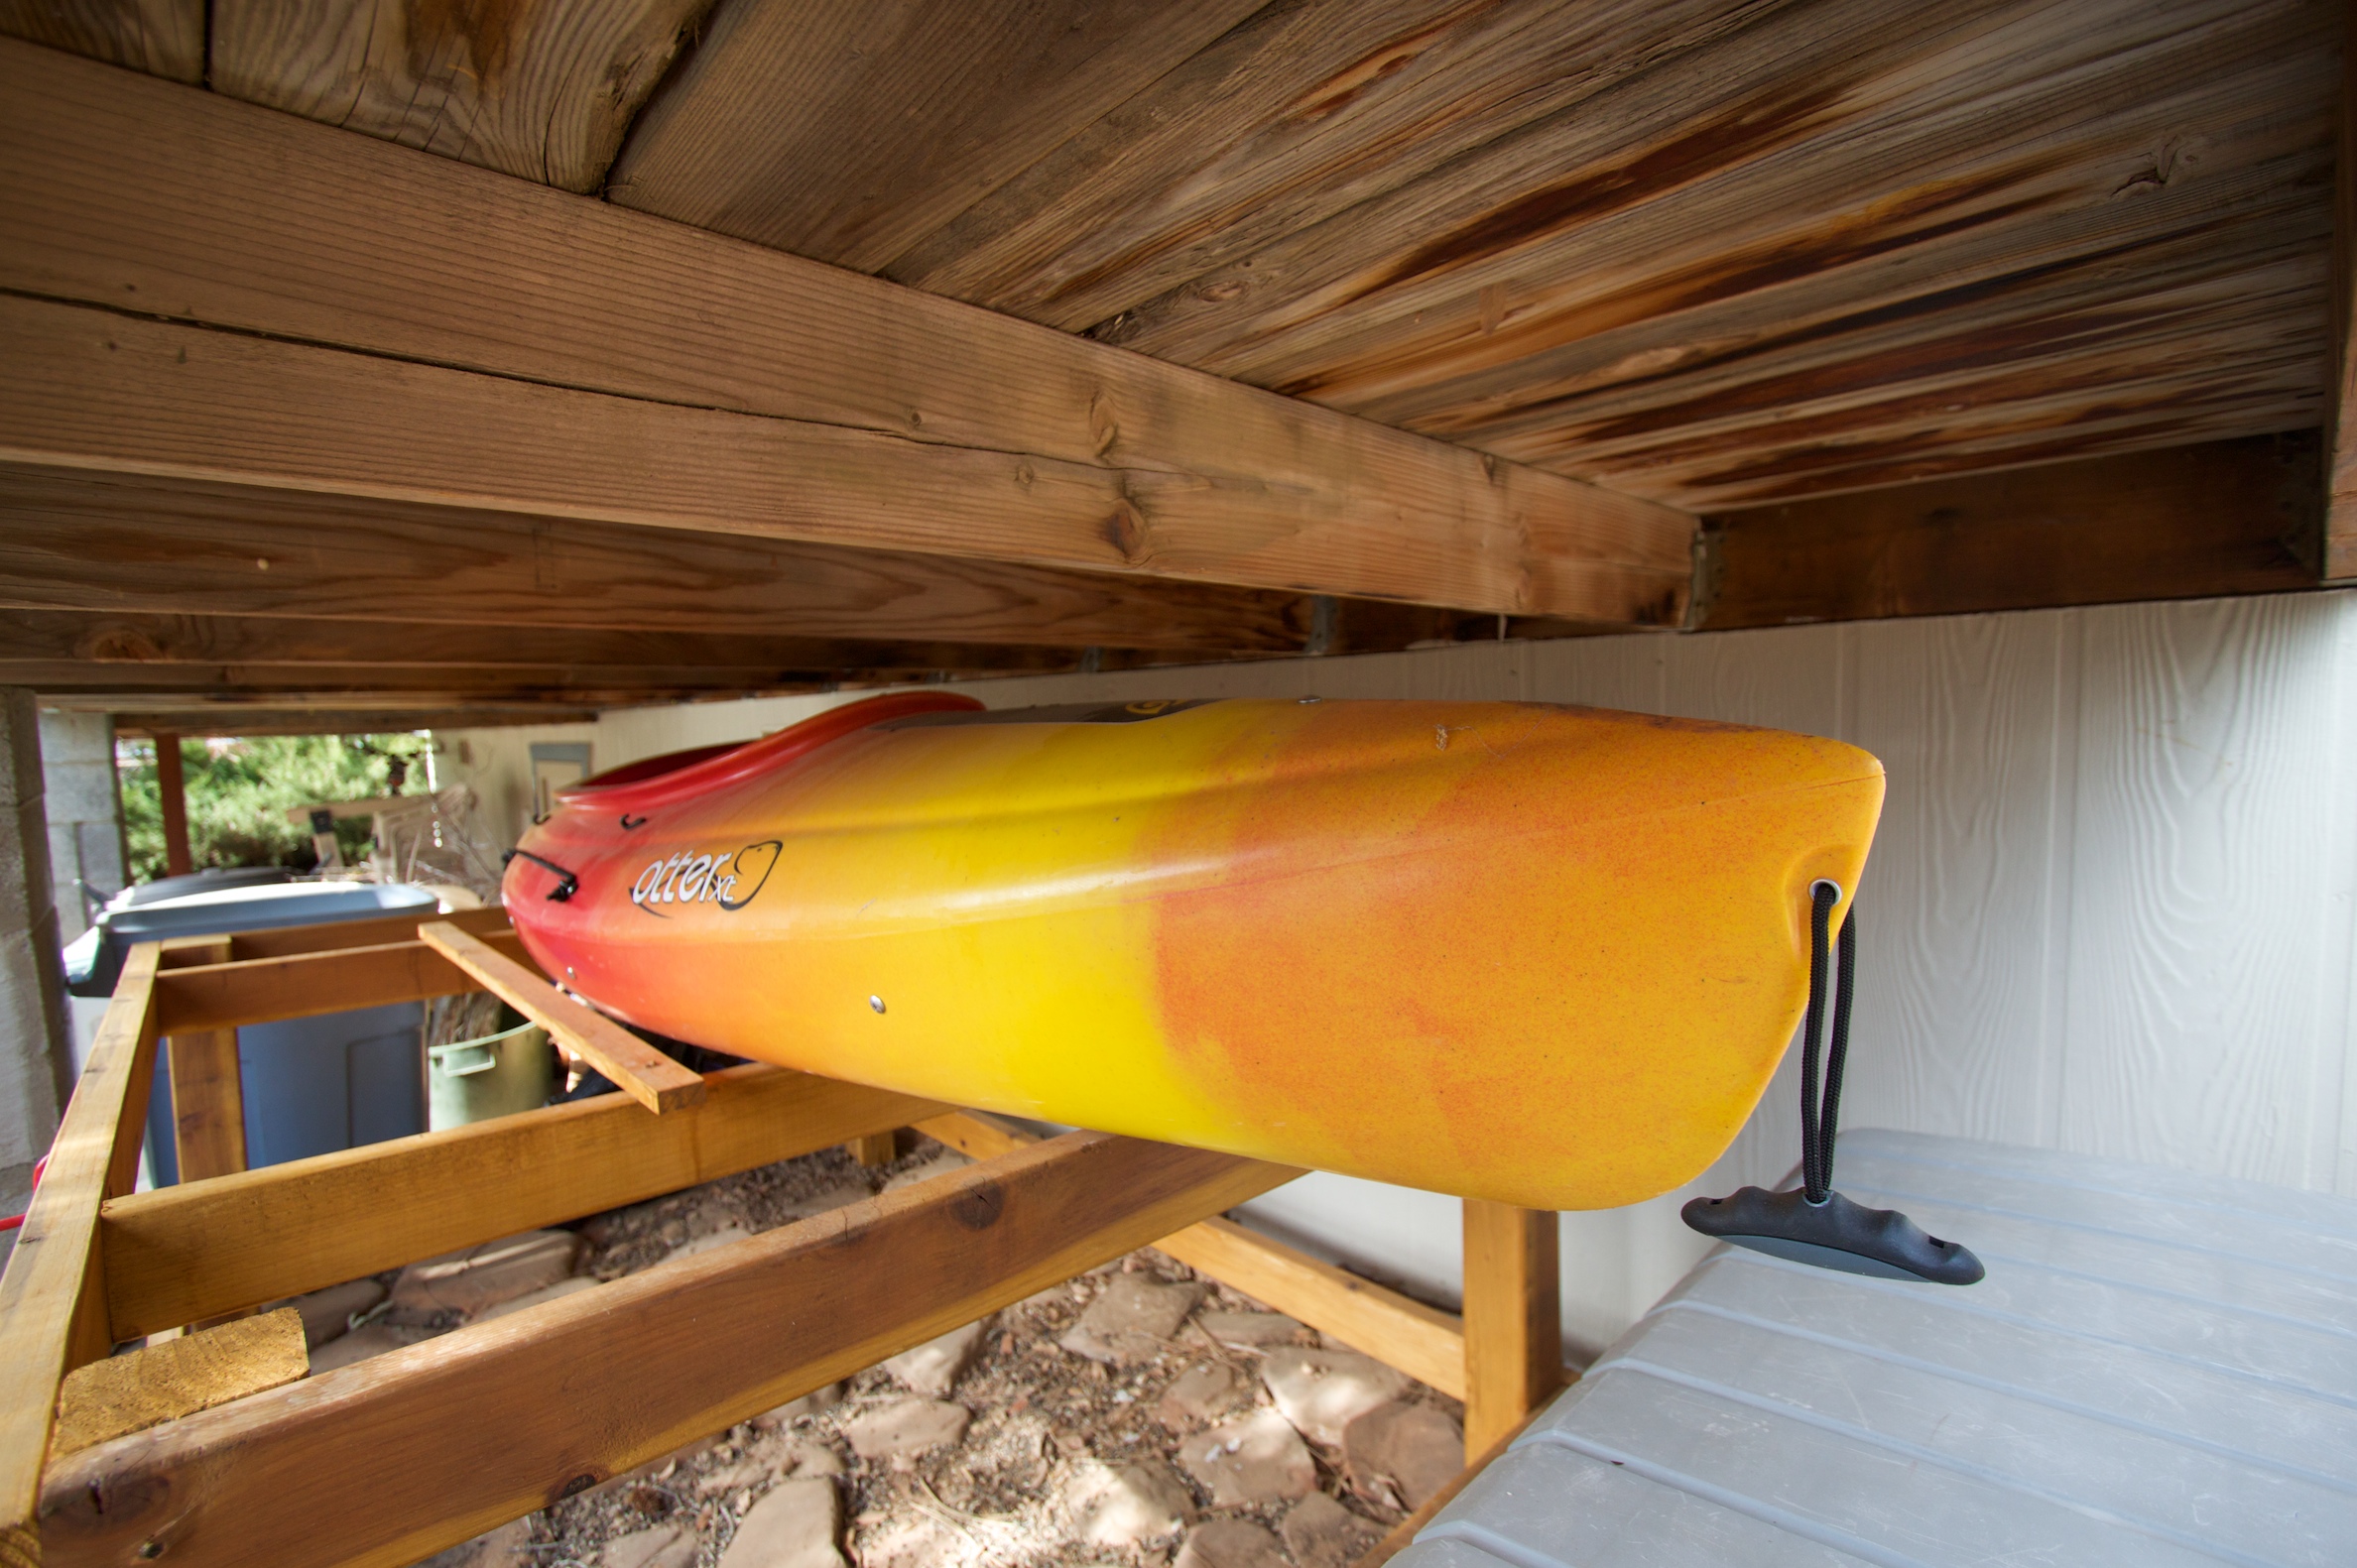
wood, boat, floor, vehicle, surfboard, room, kayak, surfing equipment and supplies